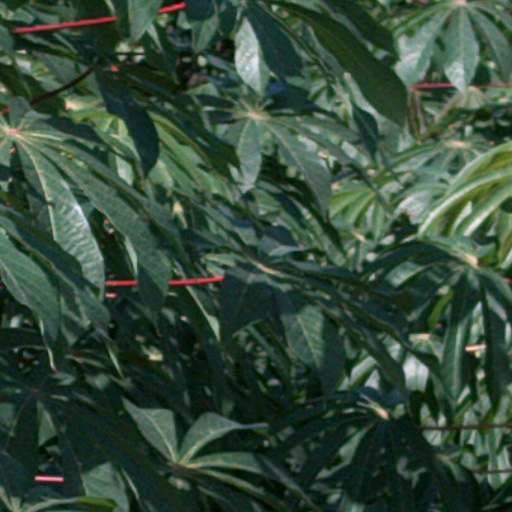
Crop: cassava